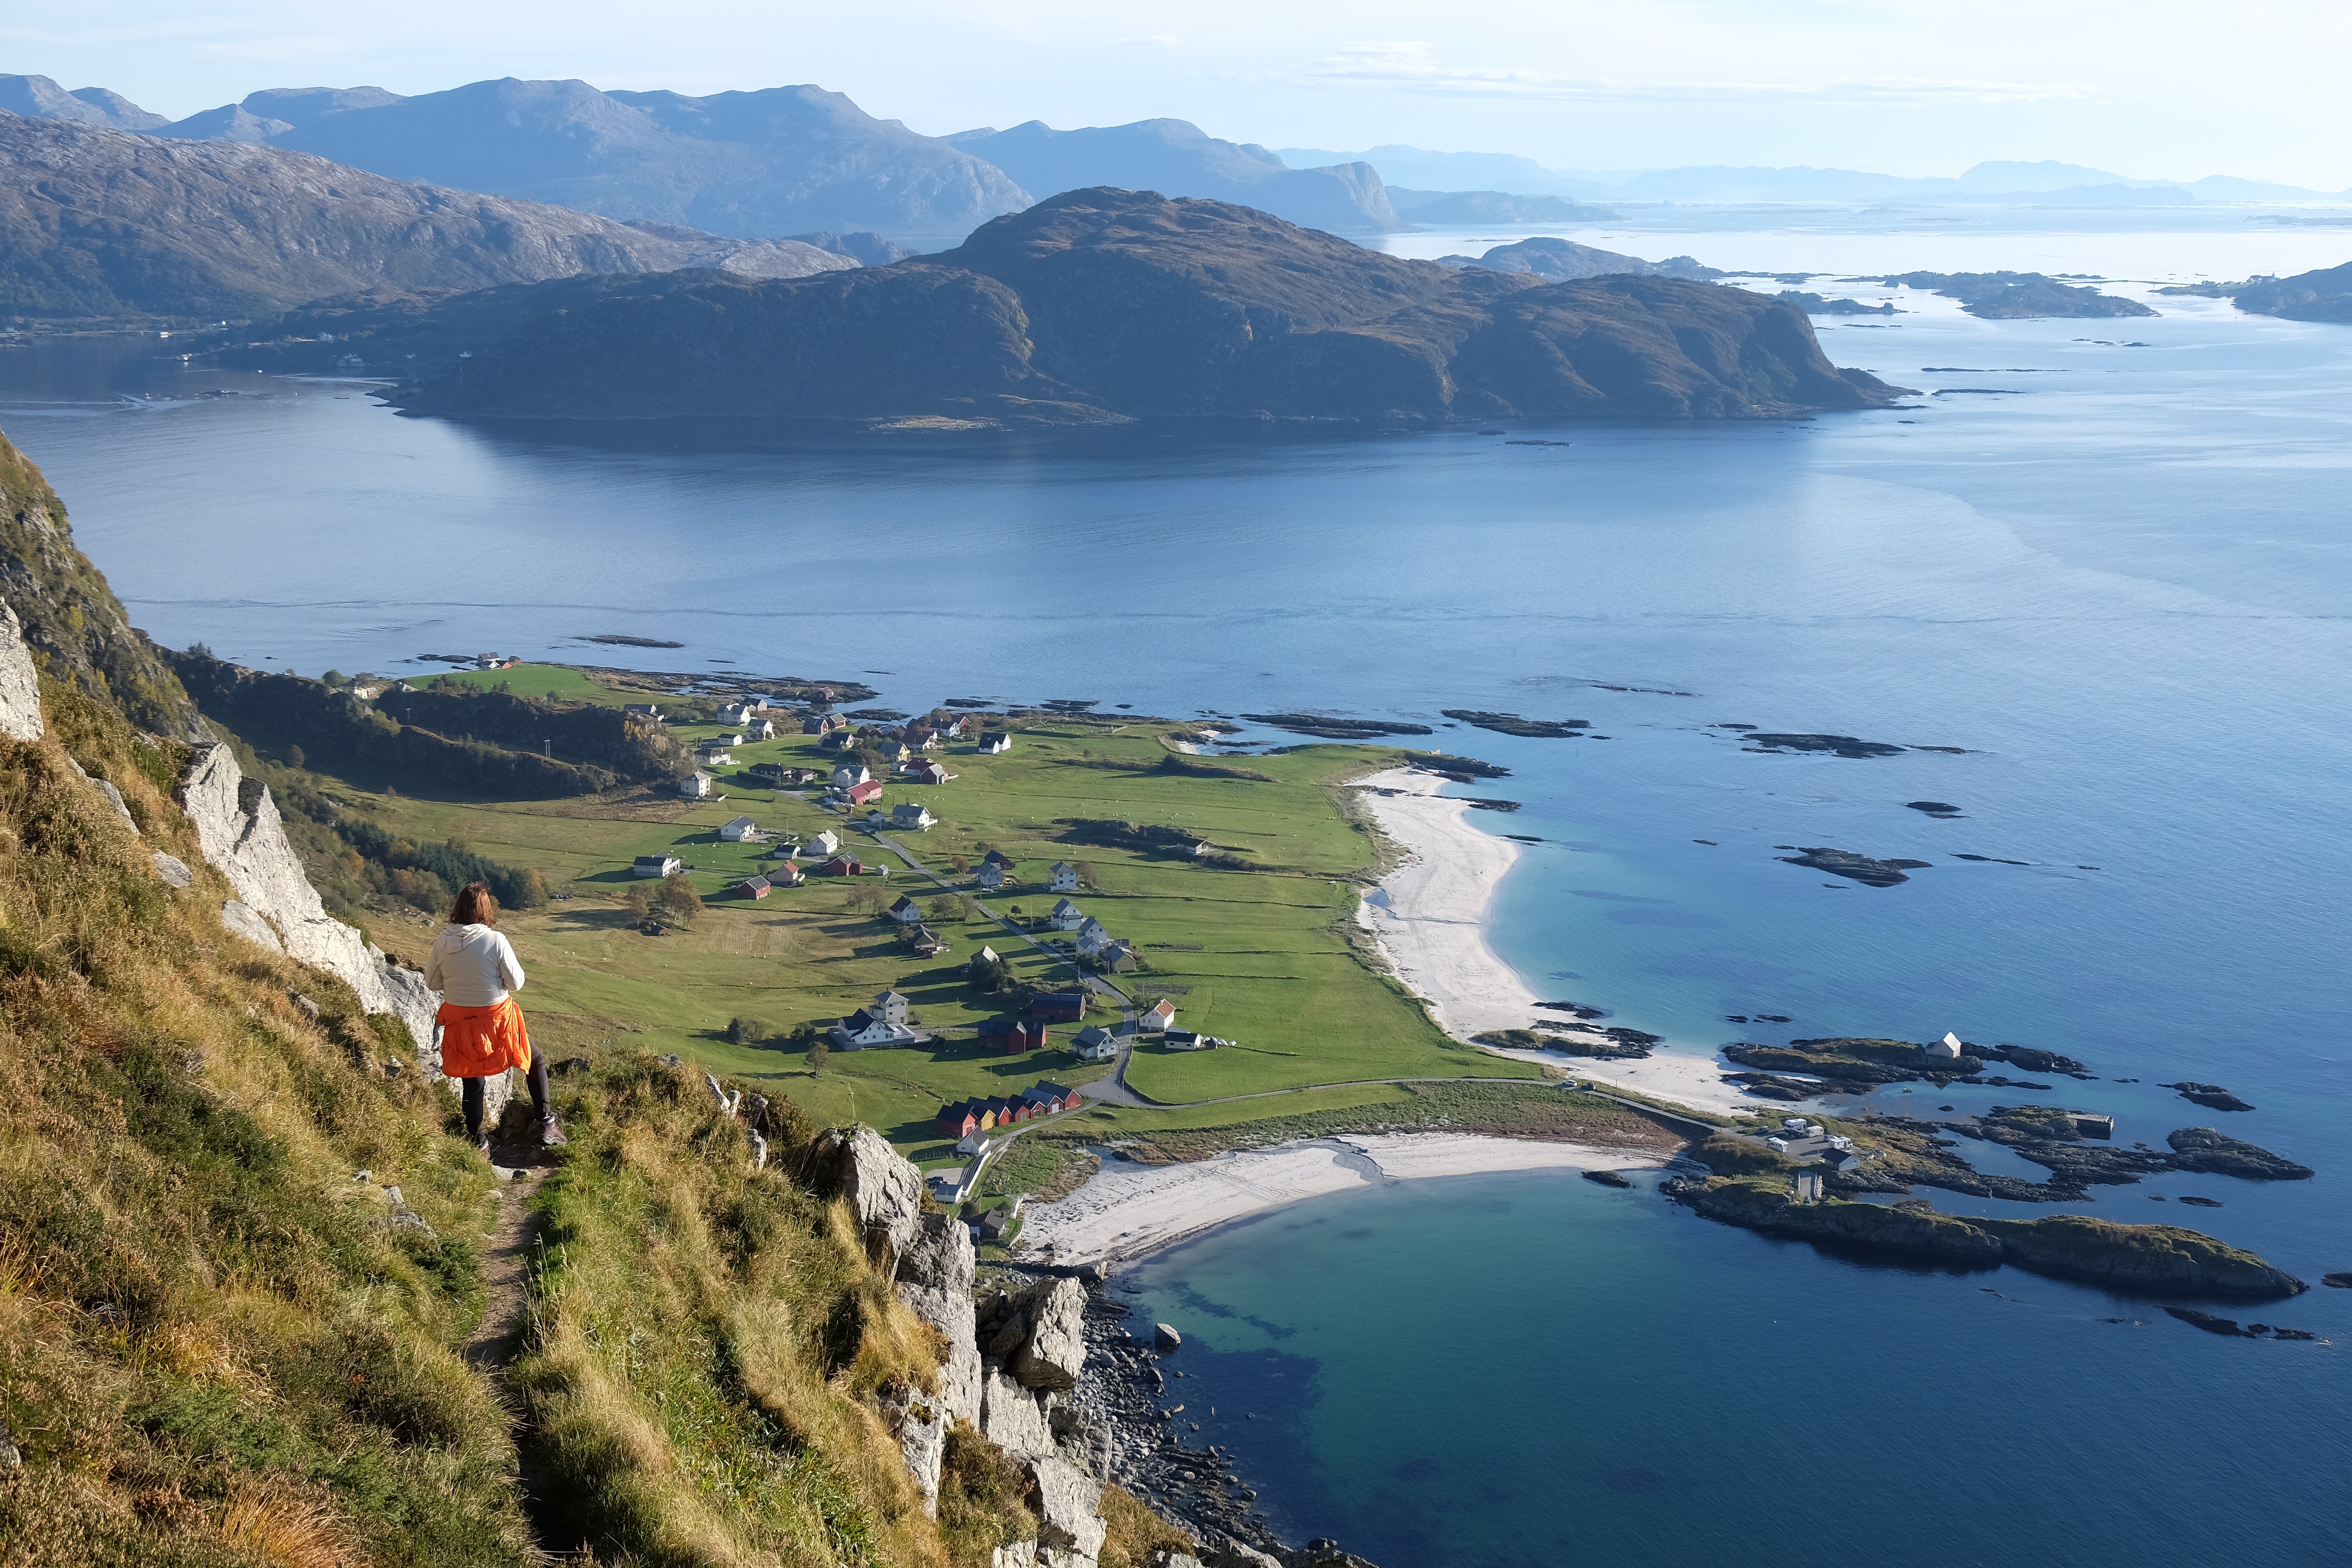
landscape, sea, coast, mountain, lake, mountain range, cliff, cove, bay, fjord, reservoir, terrain, body of water, loch, crater lake, cape, landform, aerial photography, geographical feature